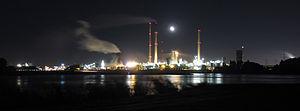
Une cokerie est une usine réalisant la synthèse de coke et de gaz manufacturé à partir de charbon par un procédé de distillation à sec. Les composants volatils du charbon pyrolysés, libérés par chauffage à une température comprise entre 900 °C et 1 400 °C sont généralement aspirés et récupérés ; mais il existe aussi des cokeries où les composants libérés sont brûlés : on parle dans ce cas de procédé de récupération de chaleur. Il se forme alors à la surface du coke obtenu une couche de cendres. Le dégazage du charbon confère au coke une porosité très recherchée. Les gaz sont décomposés par condensation fractionnée en goudrons d'hydrocarbure, acide sulfurique, ammoniac, naphtalène, benzol et gaz de coke : ces produits sont ensuite purifiés dans d'autres réacteurs chimiques. L’Allemagne maintient encore cinq cokeries en activité pour les besoins de son industrie nationale.